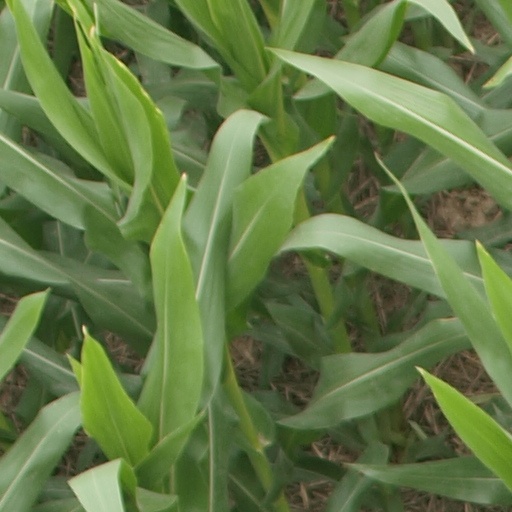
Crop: maize; corn